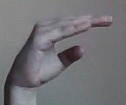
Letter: jeem